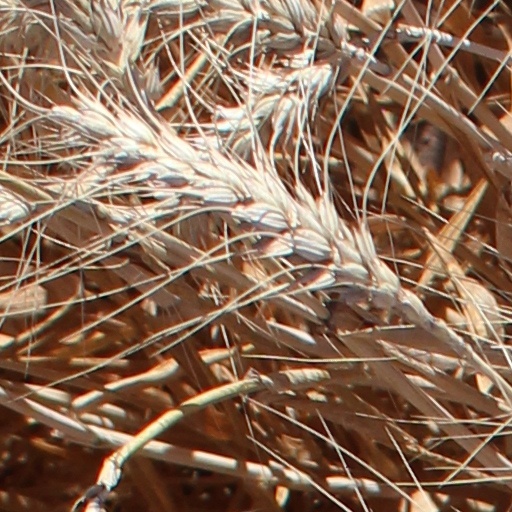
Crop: wheat